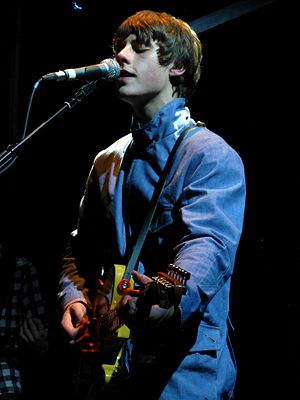
Jake Bugg
Jake Bugg i november 2012
Jake Edwin Charles Kennedy, kendt under kunstnernavnet Jake Bugg, er en engelsk musiker, sanger og sangskriver. I løbet af sin karriere har han udgivet to albummer i 2012 og 2013 og optrådt adskillige gange i talkshows. Hans musikstil er især inspireret af The Beatles, Johnny Cash, Don McLean, Oasis, Donovan, The Everly Brothers og Jimi Hendrix.